Avalon Morningside Park

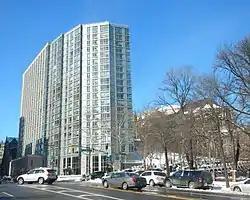
South side

The Avalon Morningside Park is a luxury apartment building constructed in 2007 on a piece of land that formerly constituted a portion of the cathedral close of the Cathedral of St. John the Divine in the Morningside Heights neighborhood of Manhattan, New York City. The building, a twenty-story glass tower, can be seen from Morningside Park nearby. The Cathedral initially retained ownership of the land, with AvalonBay Communities holding a 99-year lease. In 2019, the land was sold, as well. The diocese explained that it was in desperate need of the $130 million generated by the project, which aroused considerable opposition in the surrounding community.